Boone Hall

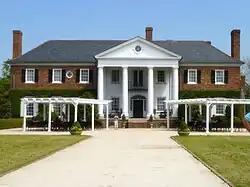
The main house at Boone Hall

Boone Hall Plantation is a historic district located in Mount Pleasant, Charleston County, South Carolina, United States and listed on the National Register of Historic Places. The plantation is one of America's oldest plantations still in operation, as it has continually produced agricultural crops for over 320 years. The majority of this labor, as well as the construction of the buildings and its characteristic bricks, was performed by enslaved African Americans, aside from the main building, which was built in 1936. For this reason, the site was named one of the African American Historic Places in South Carolina in 2009. The historic district includes a 1936 Colonial Revival-style dwelling, and multiple significant landscape features, including an allée of southern live oak trees, believed to have been planted in 1743. The site is open for public tours.